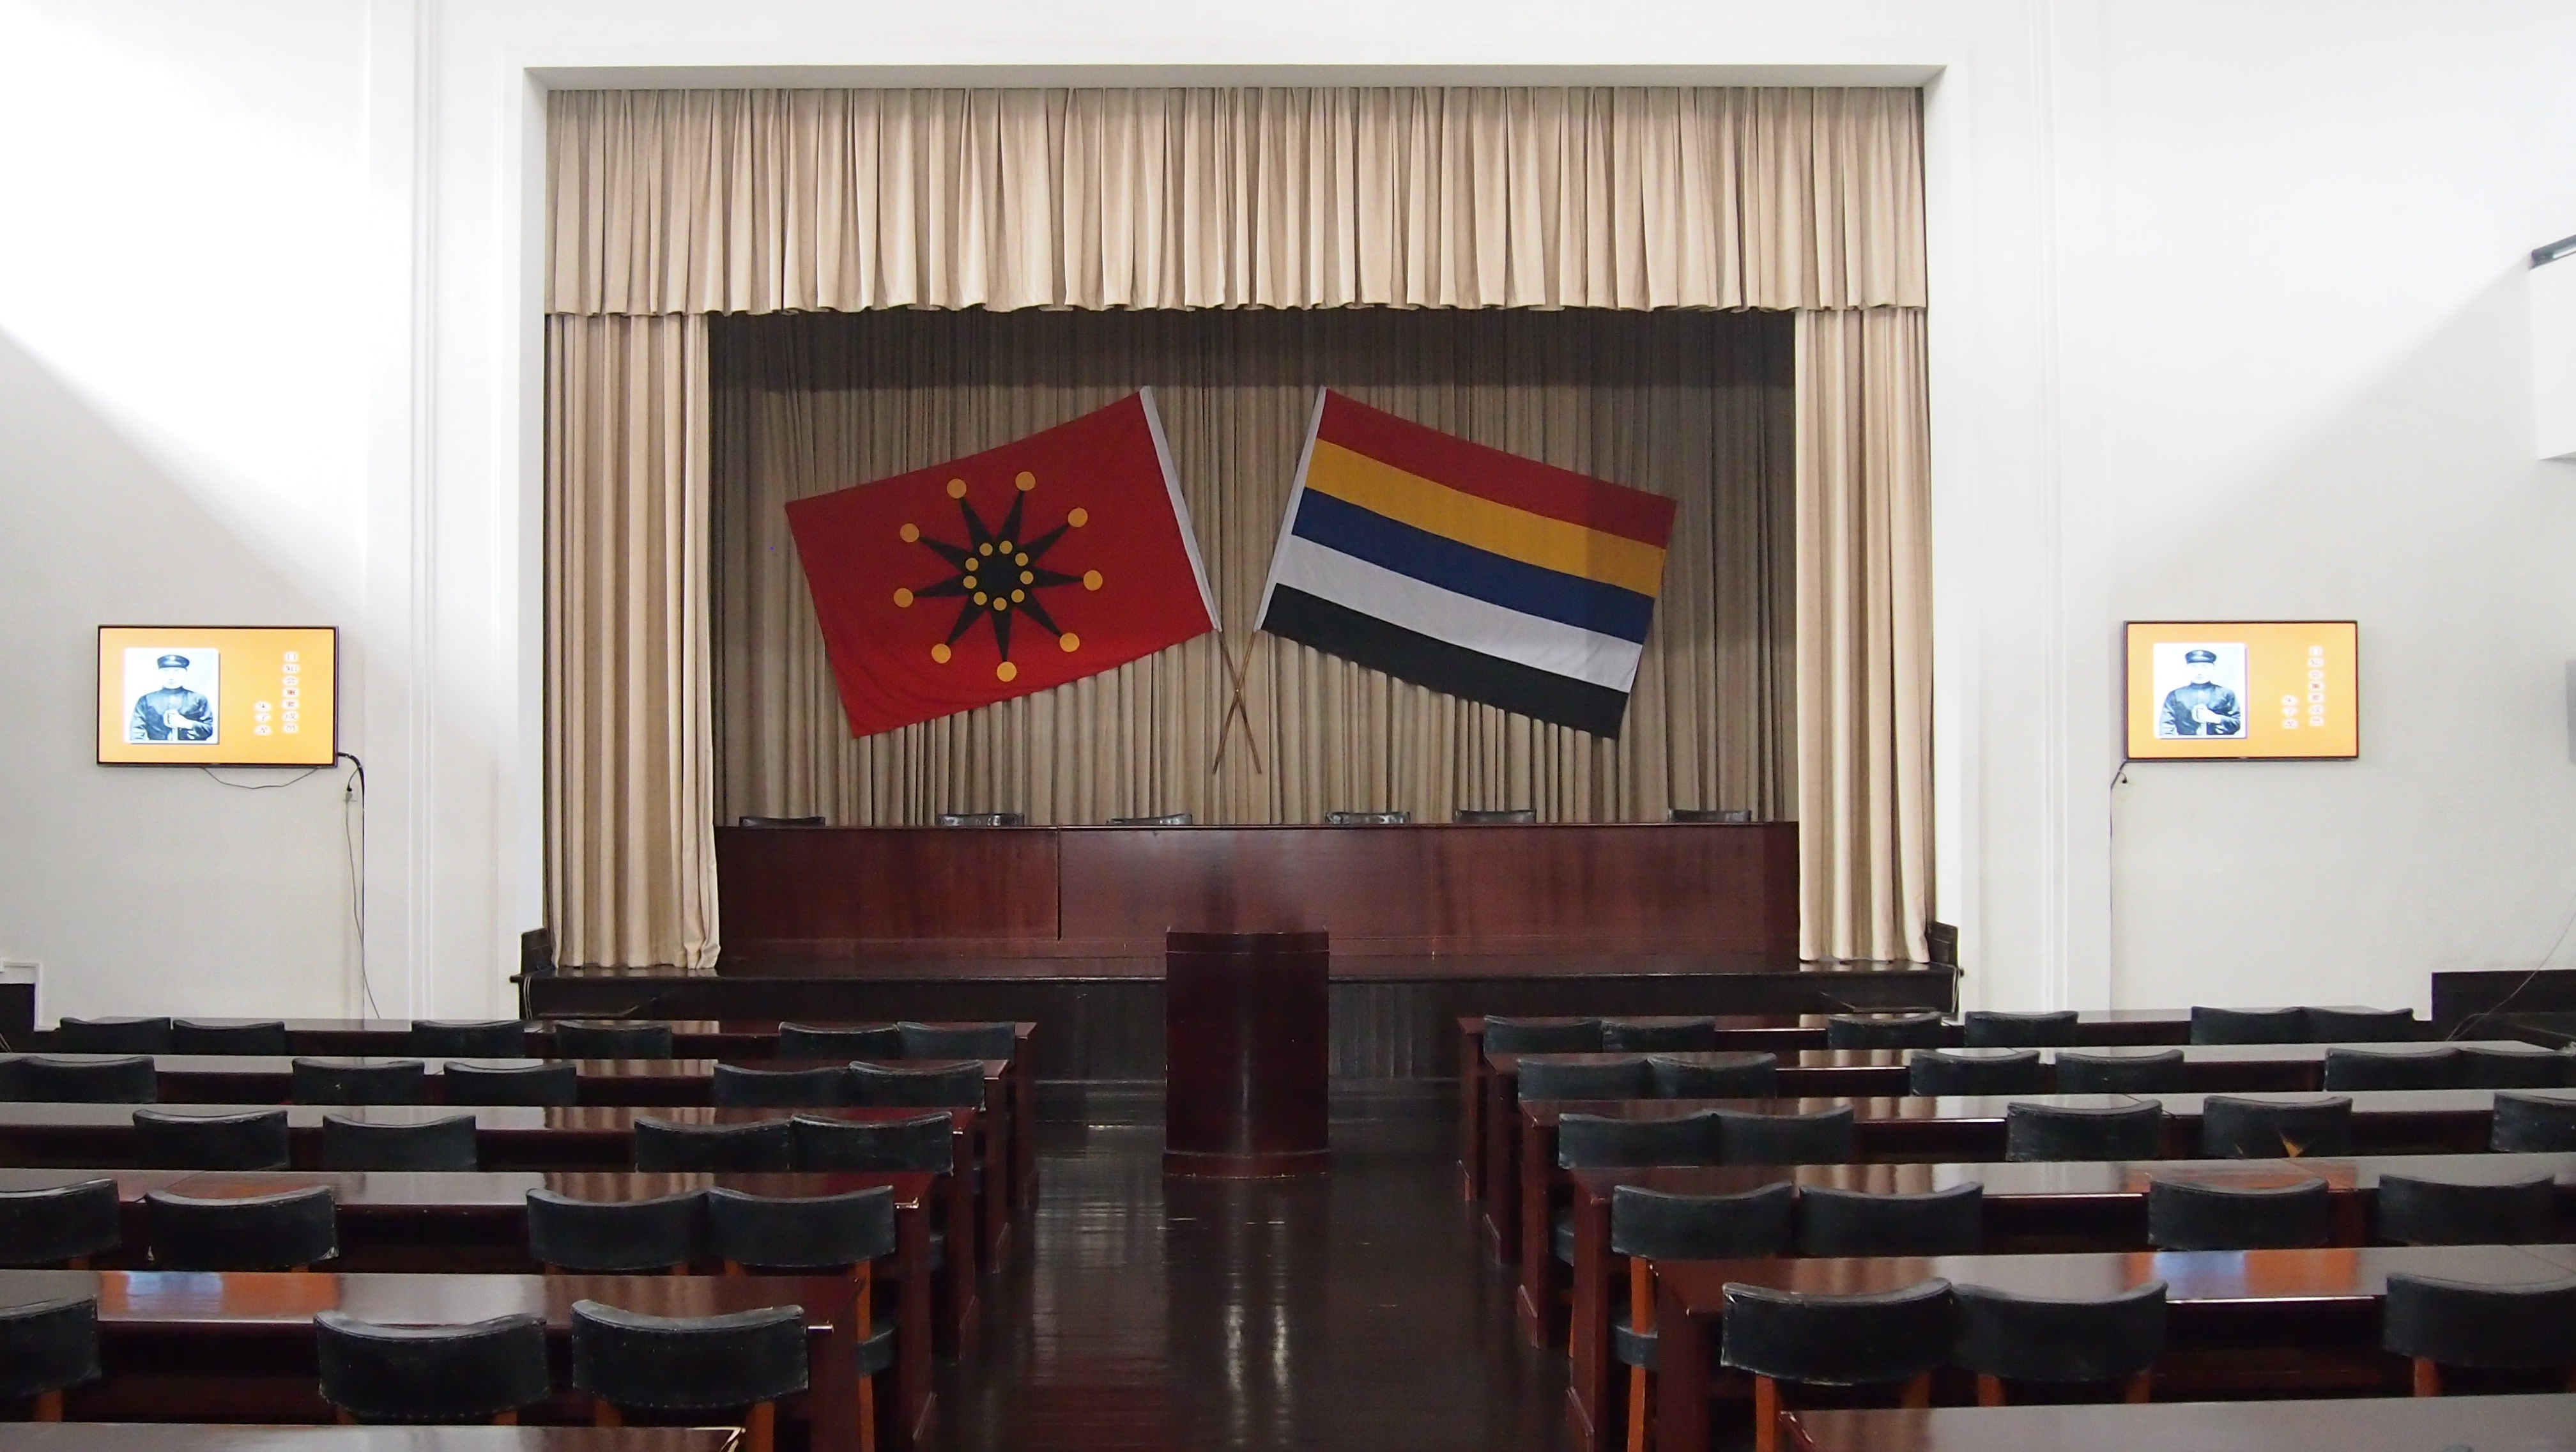
auditorium, classroom, interior design, history, conference, china, republic of china, sun yat sen, function hall, conference hall